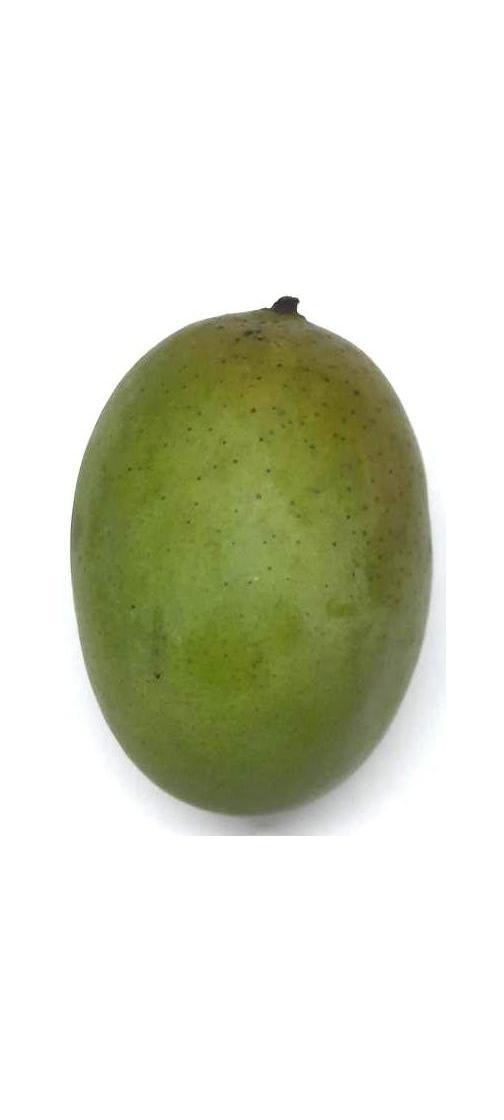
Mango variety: Langra